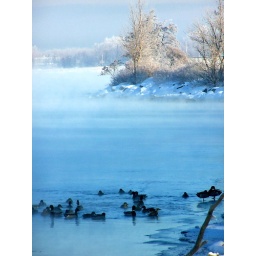
winter morning ducks in Niagara river